Despotate of Epirus

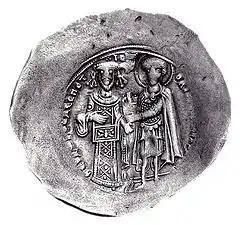
Coin of Theodore Komnenos Doukas as Emperor of Thessaloniki, 1227

Theodore Komnenos Doukas immediately set out to attack Thessalonica, and he fought with the Bulgarians along the way. Henry of Flanders died on the way to counterattack, and in 1217 Theodore captured his successor Peter of Courtenay, most likely executing him. The Latin Empire fell into disarray after losing the Battle of Poimanenon to the Nicaeans, and could not stop Theodore from capturing Thessalonica in 1224. Theodore now challenged Nicaea for the imperial title and crowned himself emperor, founding the short-lived Empire of Thessalonica. In 1225, after John III Doukas Vatatzes of Nicaea had taken Adrianople, Theodore arrived and took it back from him. Theodore also allied with the Bulgarians and drove the Latins out of Thrace. In 1227 Theodore crowned himself Byzantine emperor, although this was not recognized by most Greeks, especially not the Patriarch in Nicaea.